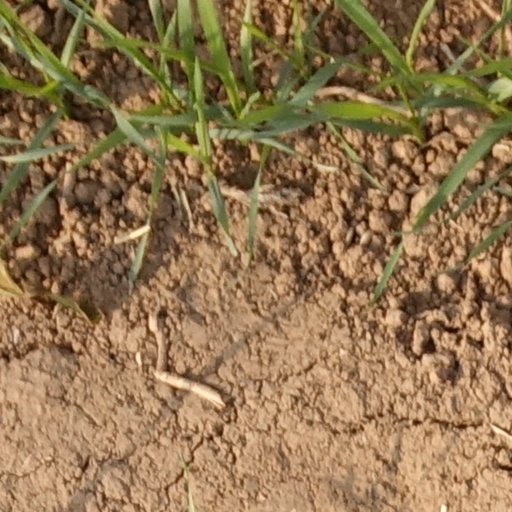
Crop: wheat